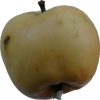
Label: apple